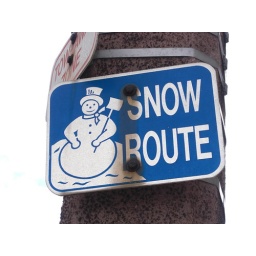
street sign in st. louis